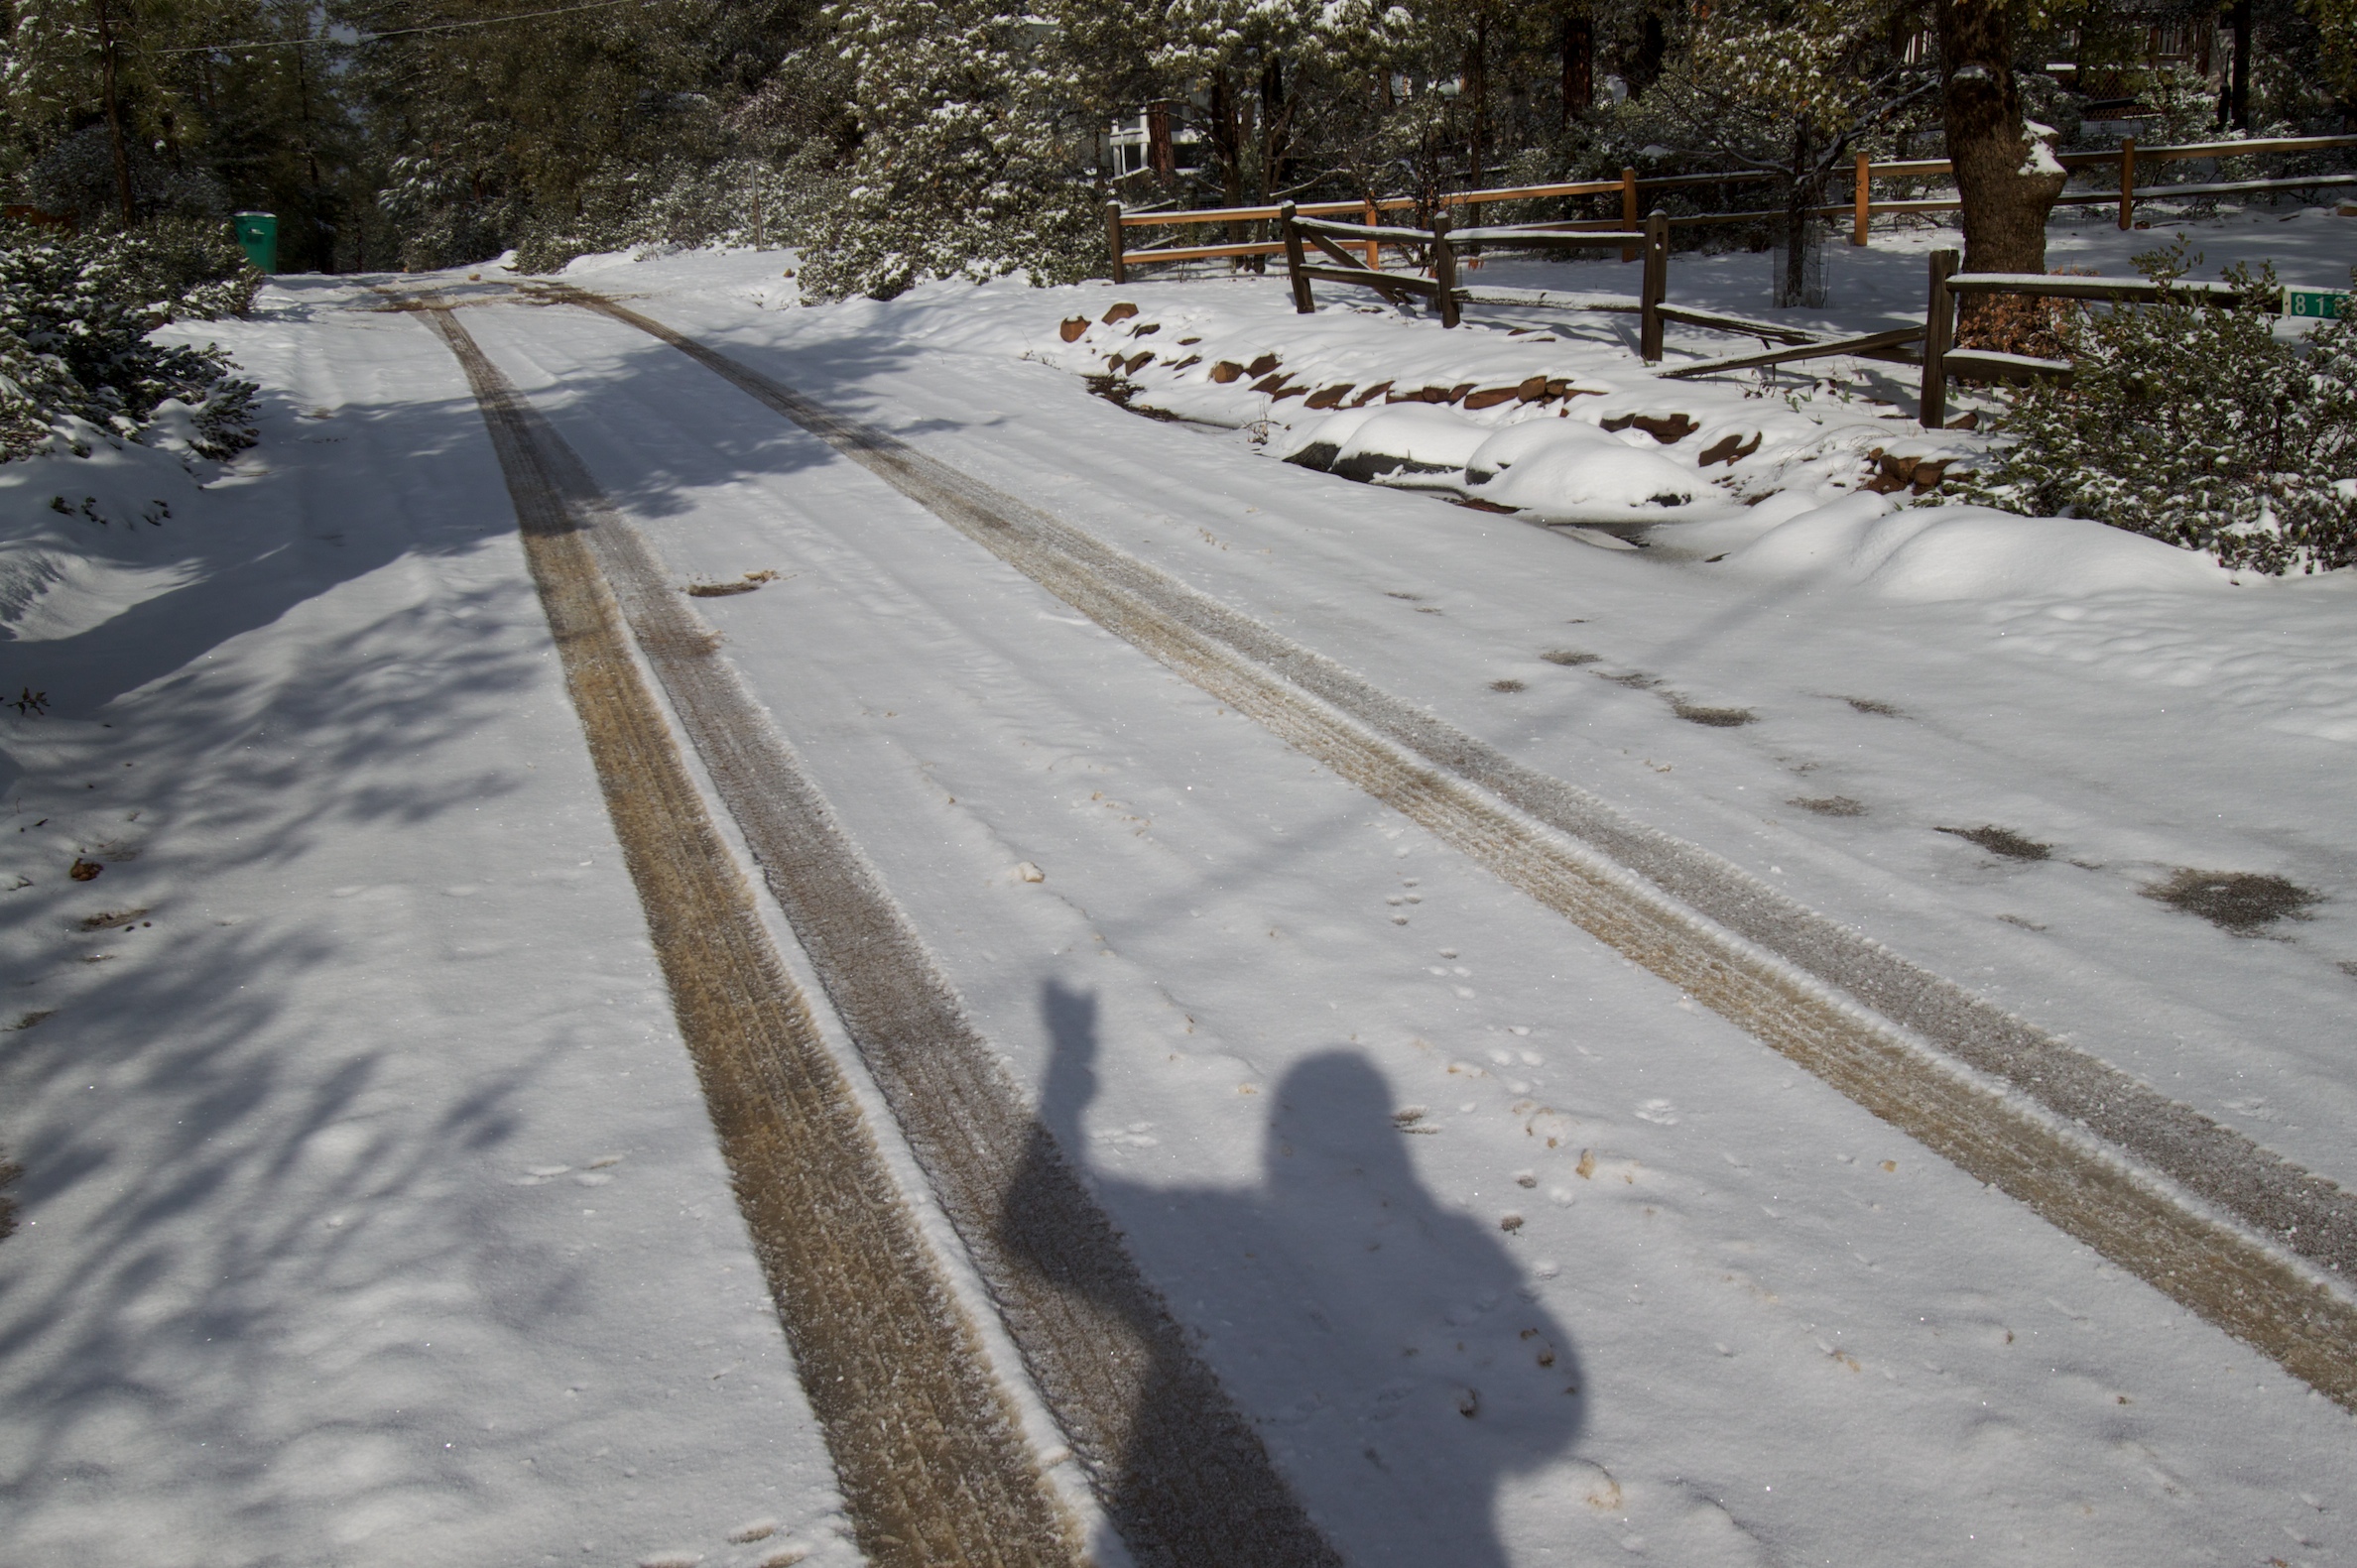
snow, winter, sidewalk, weather, season, dailyshoot, freezing, road surface